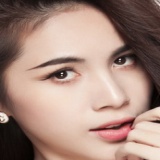
ca sĩ Thuỷ Tiên